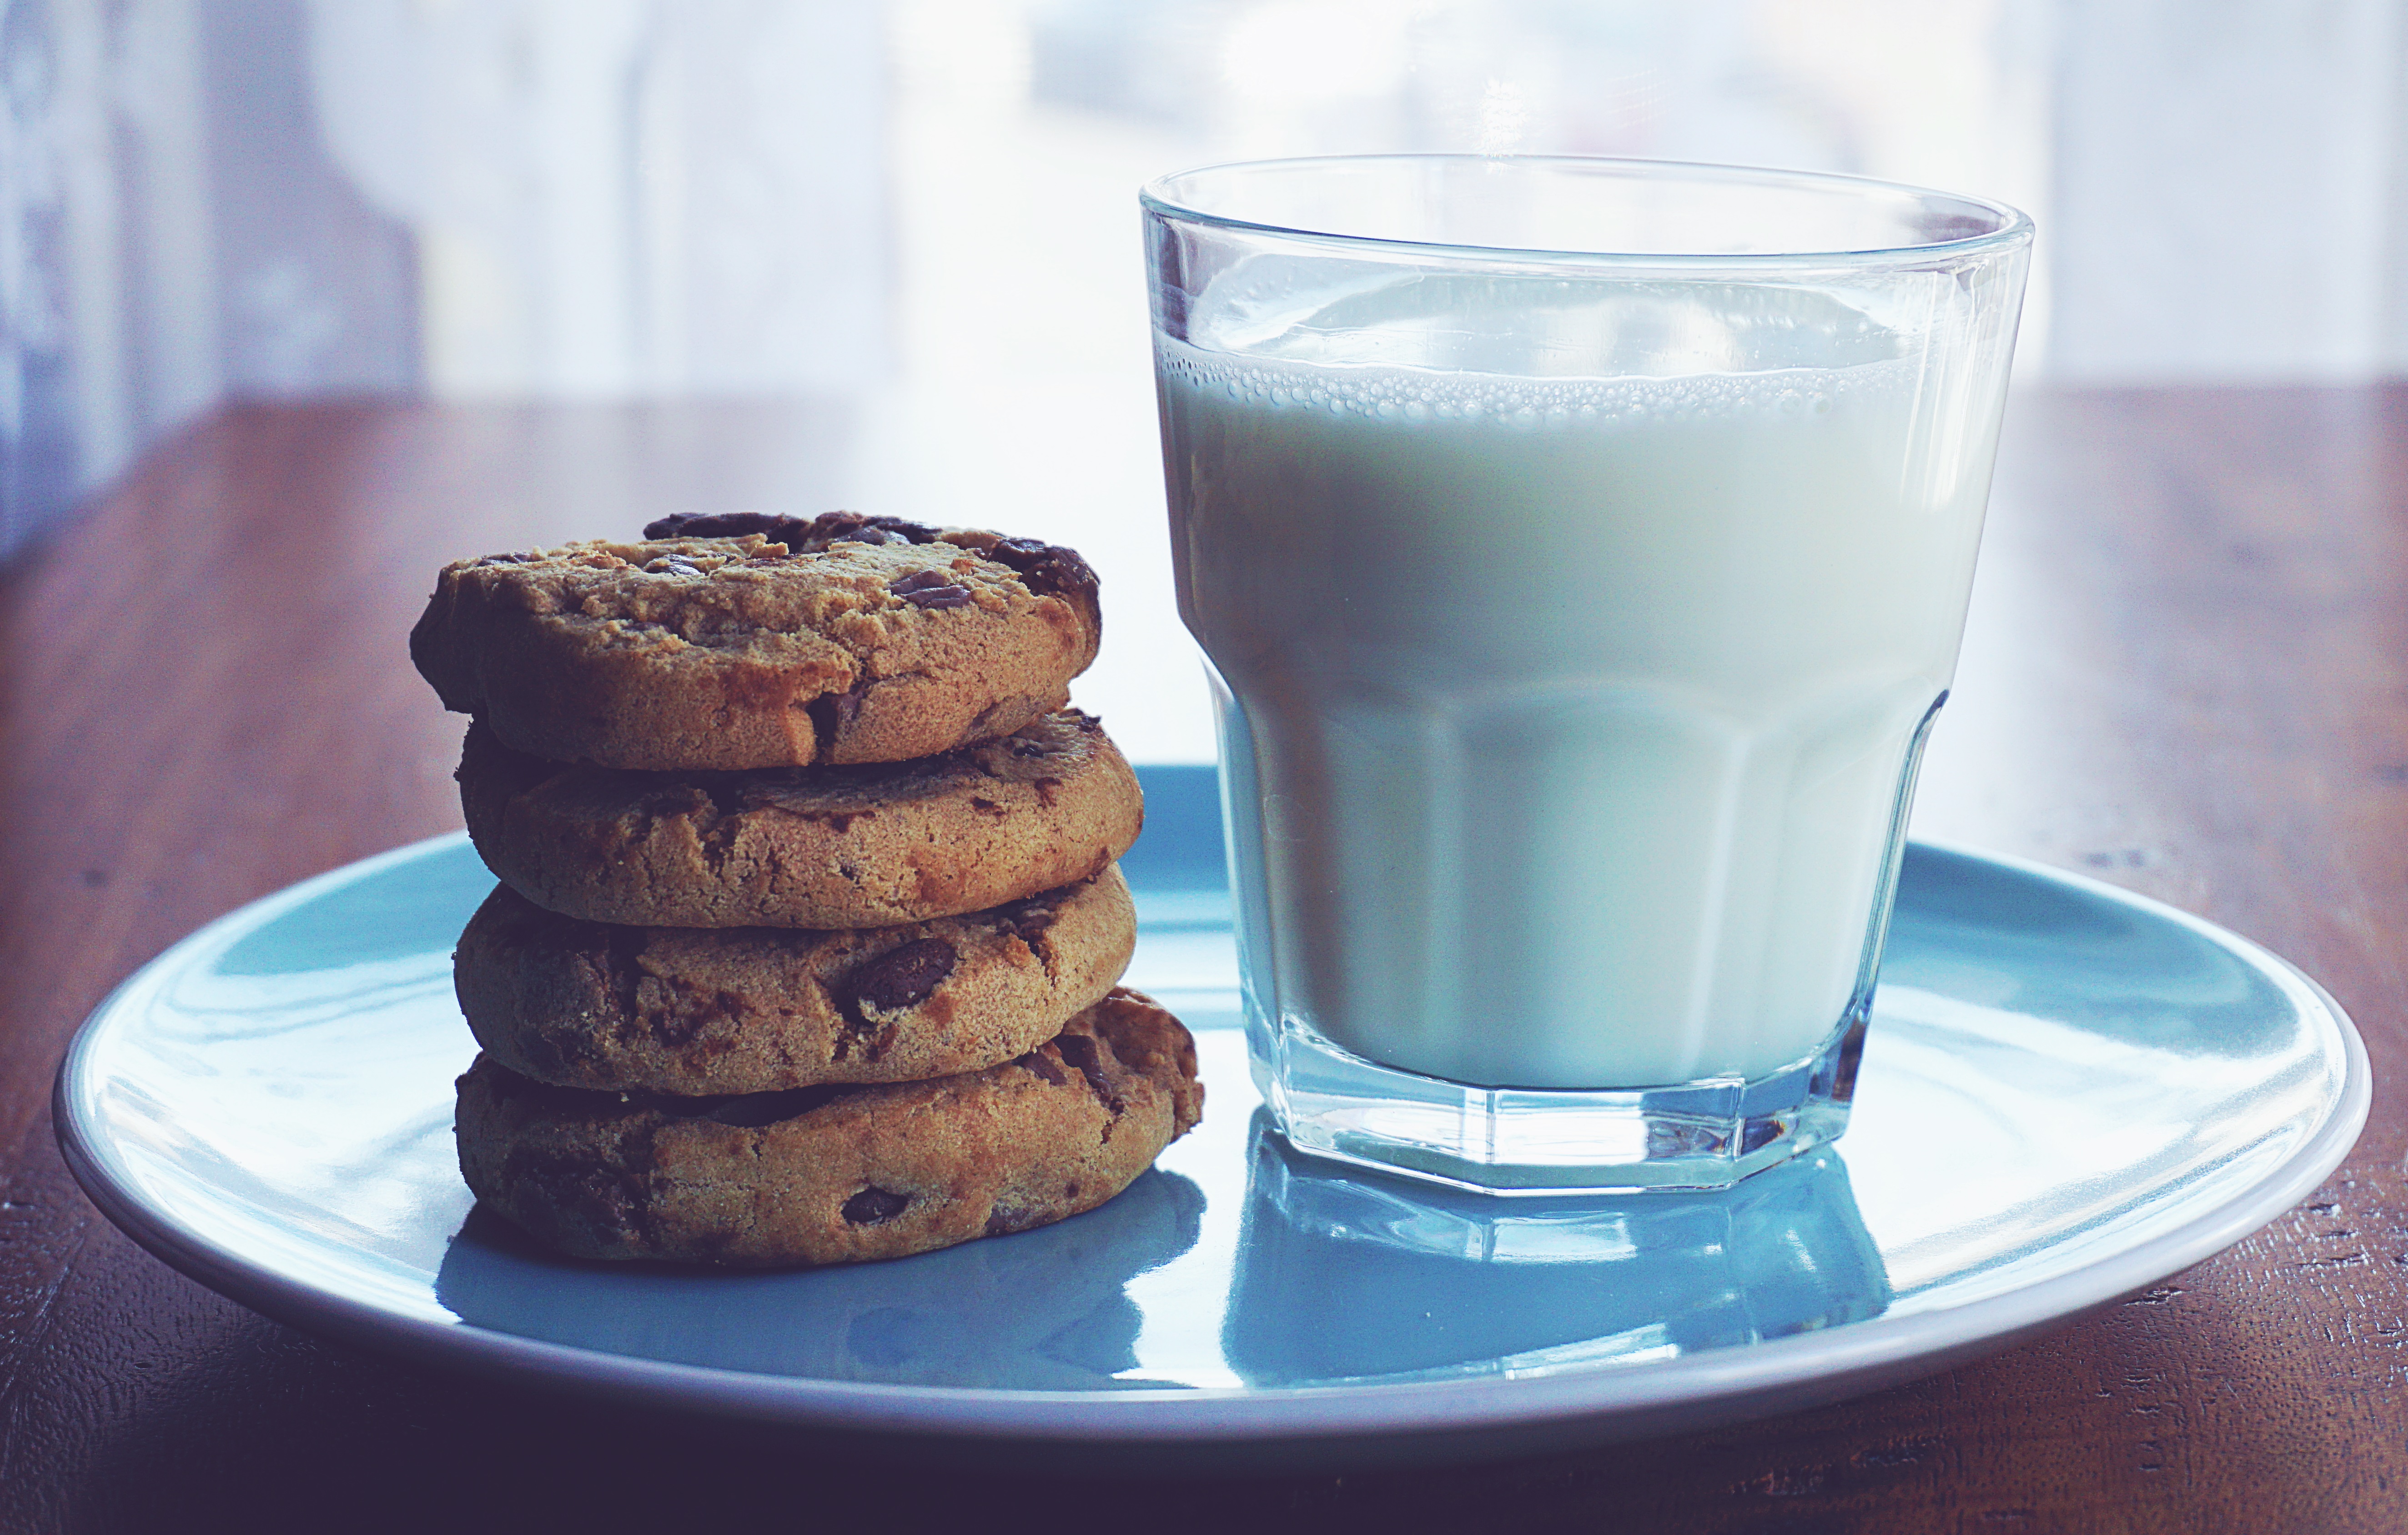
milk, cookies, chocolate chip cookies, food, drinks, cookies and crackers, cookie, snack, biscuit, dairy product, finger food, peanut butter cookie, baked goods, chocolate chip cookie